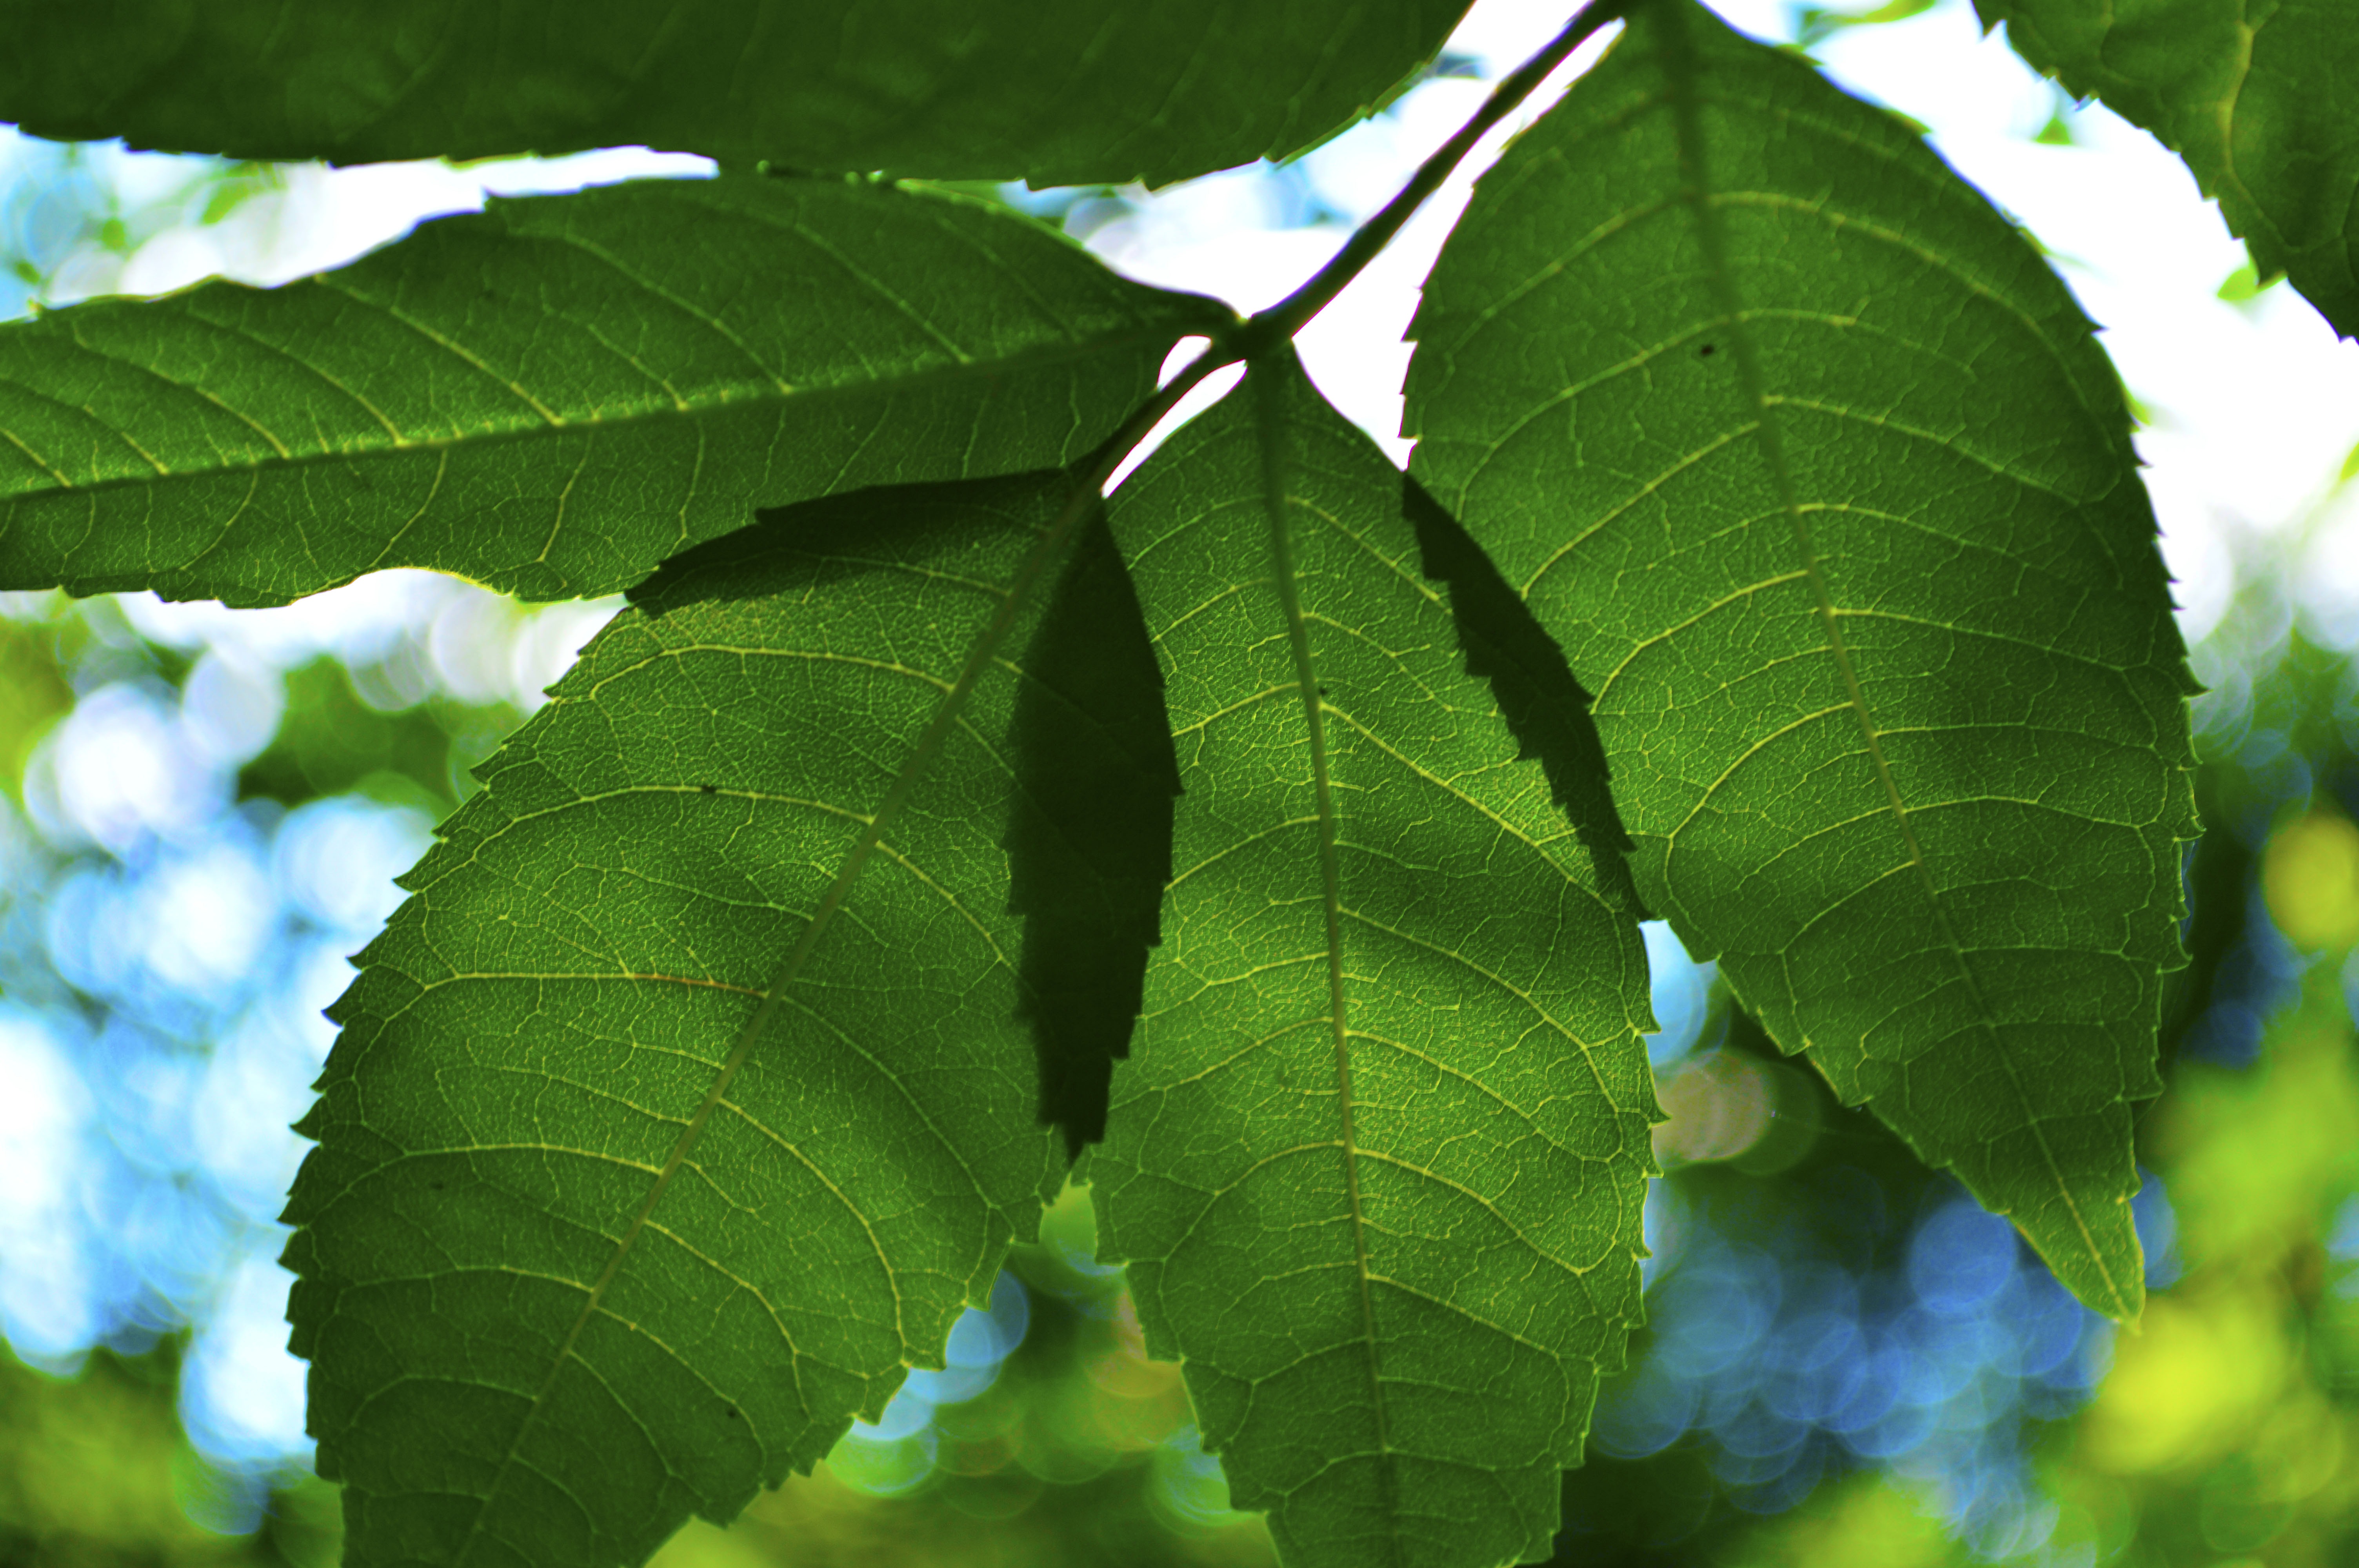
tree, nature, branch, plant, sunlight, leaf, flower, shade, summer, green, produce, autumn, botany, flora, trees, leaves, shrub, deciduous, macro photography, flowering plant, woody plant, land plant